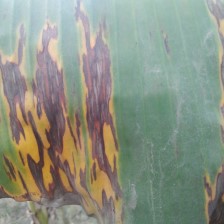
Label: sigatoka